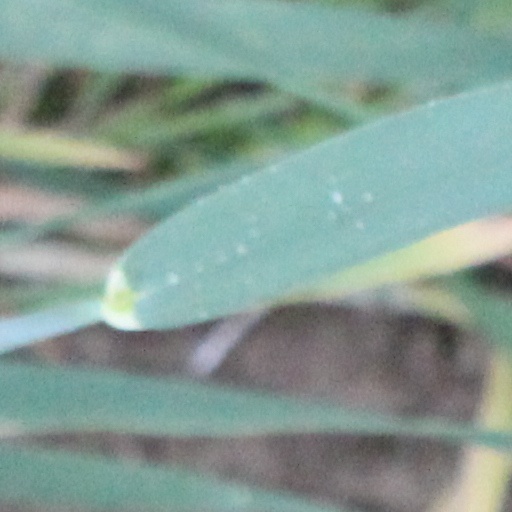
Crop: wheat